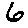
Label: 6